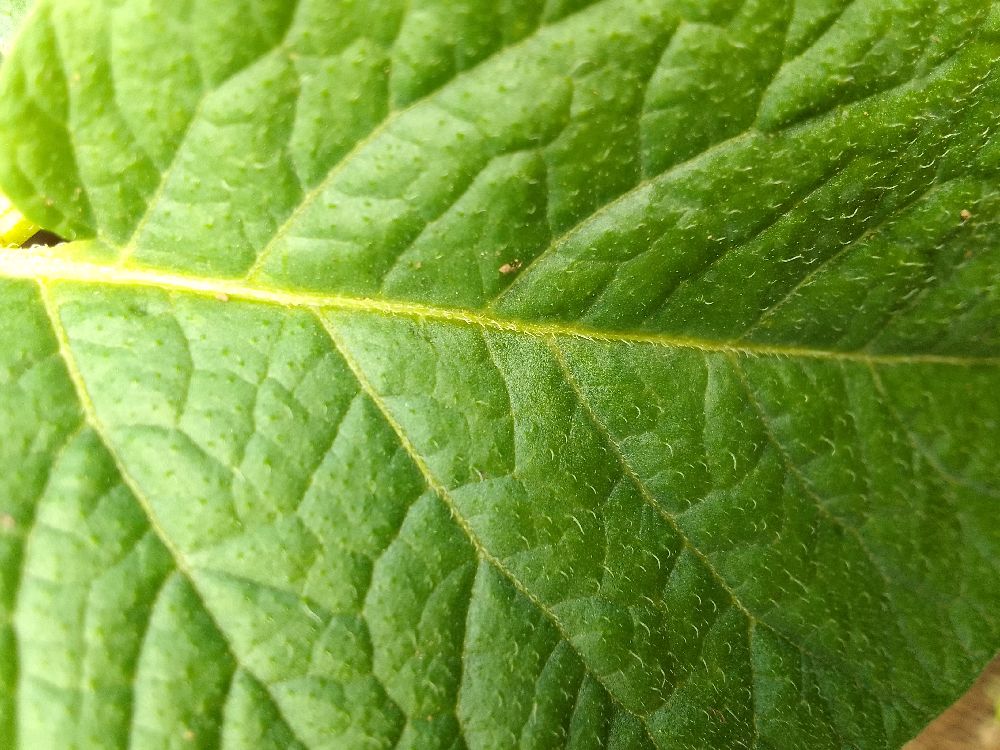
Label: Healthy